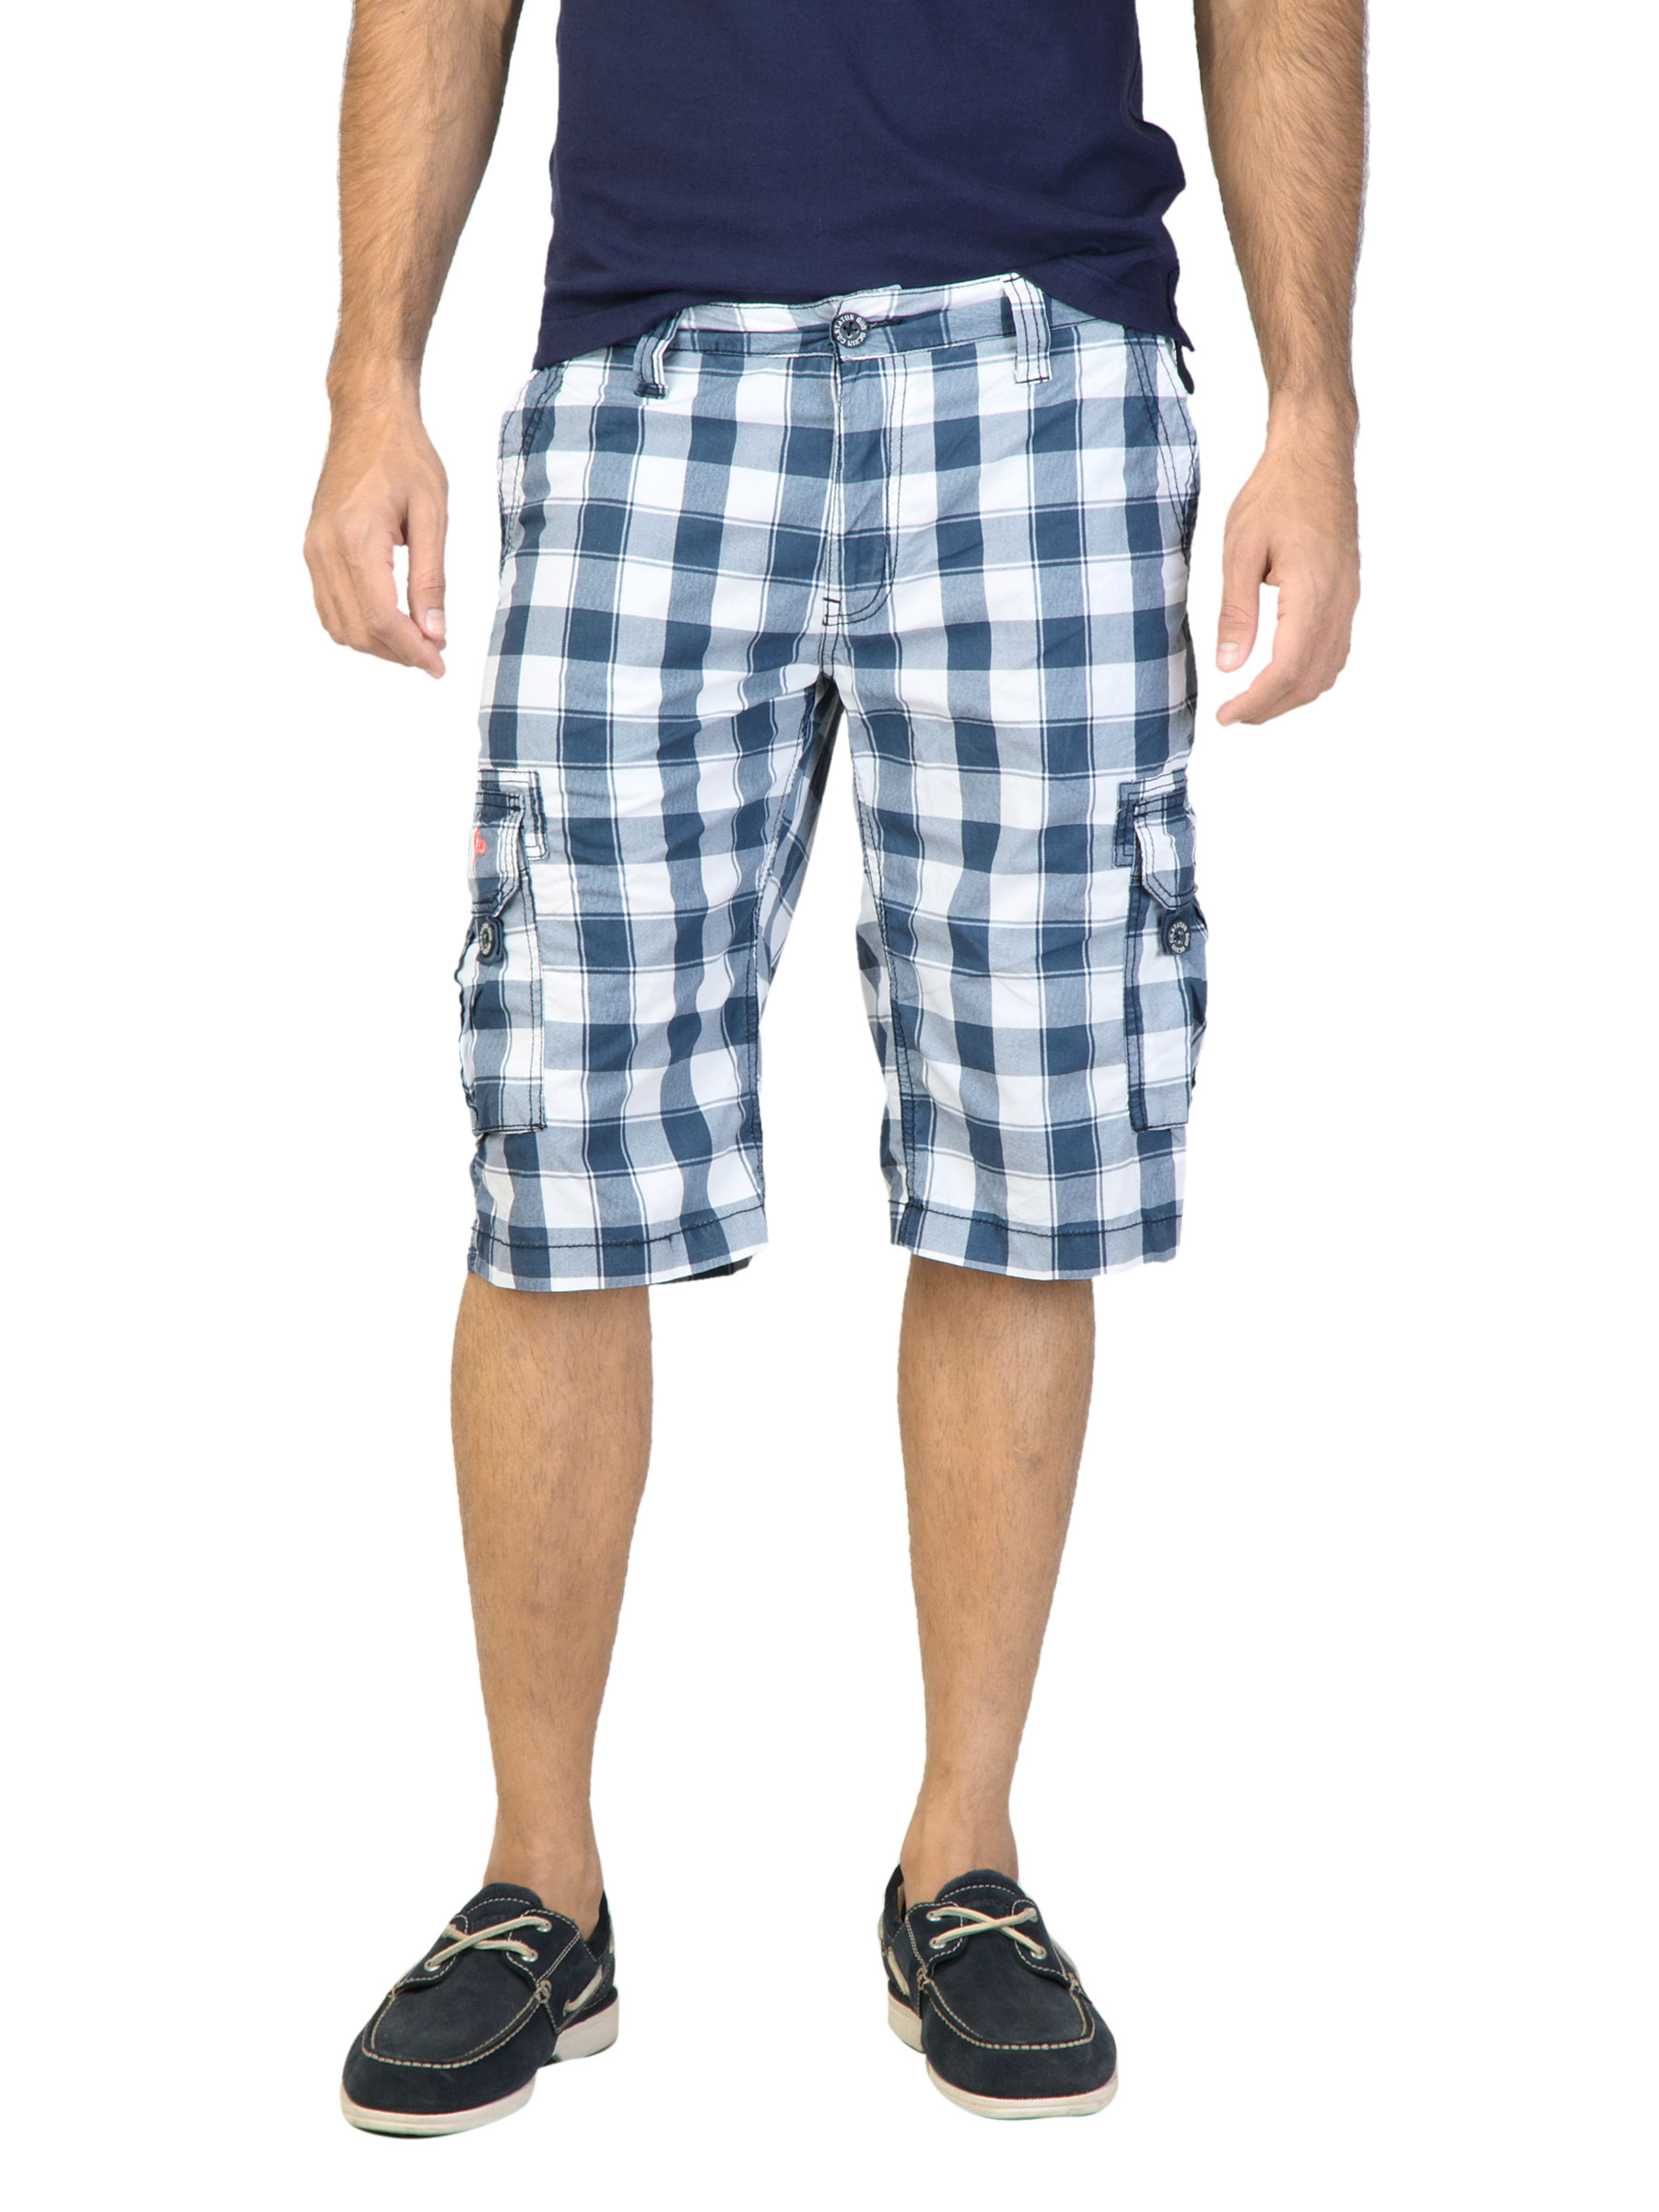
Status Quo Men Check Navy Blue Shorts
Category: Apparel / Bottomwear / Shorts
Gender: Men
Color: Navy Blue
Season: Fall 2011
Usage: Casual